Afghan Americans

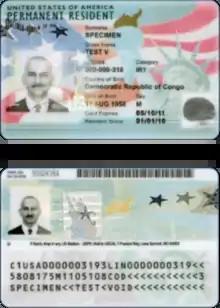
Afghan refugees statutorily become lawful permanent residents (green card holders) as of the date of their arrival into the United States.

After the 1979 Soviet invasion of Afghanistan, around five million Afghan citizens were displaced. They were compelled to secretly migrate to (or seek refuge in) other countries. These Afghan refugees or asylum seekers found temporary shelter in neighboring Pakistan and Iran, and from there thousands made it to Europe, North America, Oceania, and elsewhere in the world. Under the law, the ones born in Pakistan, Iran or India are not in any way Pakistanis, Iranians or Indians. Their birth certificates and other legal documents confirm that they are citizens of Afghanistan.